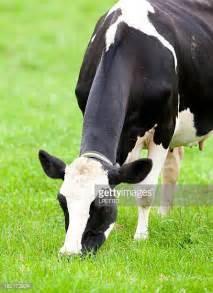
cow